Meteorology

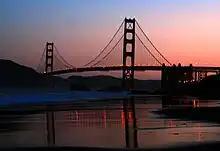

From 400 to 1100, scientific learning in Europe was preserved by the clergy. Isidore of Seville devoted a considerable attention to meteorology in "Etymologiae", "De ordine creaturum" and "De natura rerum". Bede the Venerable was the first Englishman to write about the weather in "De natura rerum" in 703. The work was a summary of then extant classical sources. However, Aristotle's works were largely lost until the 12th century, including "Meteorologica". Isidore and Bede were scientifically minded, but they adhered to the letter of Scripture.